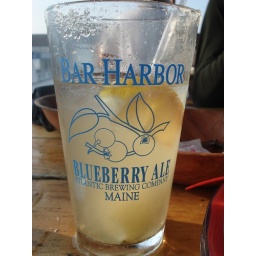
mmmmm margarita (i took this glass home in my purse!)